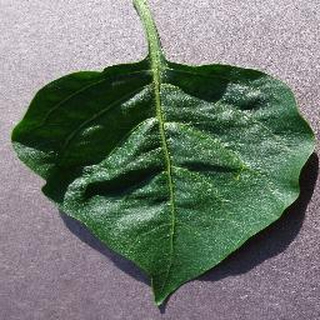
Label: healthy_bell_pepper